Question: Please indicate a possible affordance area of baseball bat that can be used for holding
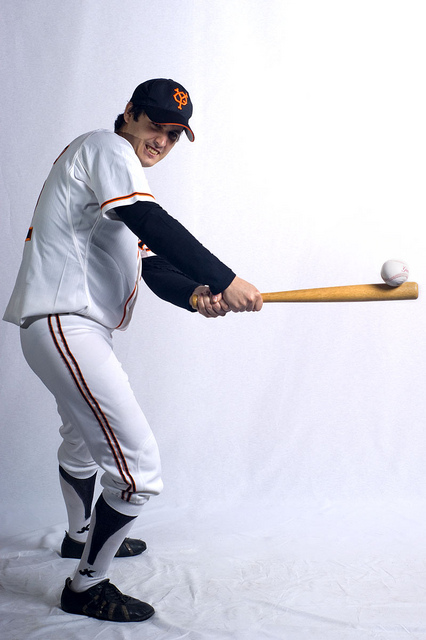
Answer: [191.346, 286.144, 311.204, 307.496]